QuarkNet

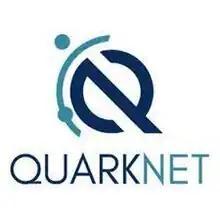
QuarkNet logo

QuarkNet is a long-term, research-based teacher professional development program in the United States jointly funded by the National Science Foundation and the US Department of Energy. Since 1999, QuarkNet has established centers at universities and national laboratories conducting research in particle physics (also called high-energy physics) across the United States, and has been bringing such physics to high school classrooms. QuarkNet programs are described in the National Research Council National Science Education Standards report (1995) and support the Next Generation Science Standards (2013).